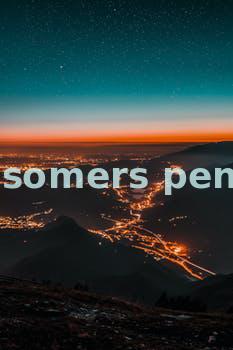
Label: Watermark